Troy Drayton

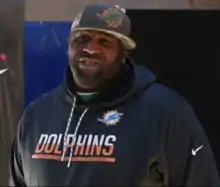
Drayton in 2018

Troy Anthony Drayton (born June 29, 1970) is an American former professional football tight end from 1993 to 2001. He played in nine seasons in the National Football League (NFL), mainly for the Los Angeles/St. Louis Rams and the Miami Dolphins. He was selected by the Rams in the second round of the 1993 NFL draft. He was an All-American at Pennsylvania State University where he played from 1989 to 1992. He currently resides in Coral Springs, Florida.